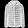
Label: Coat